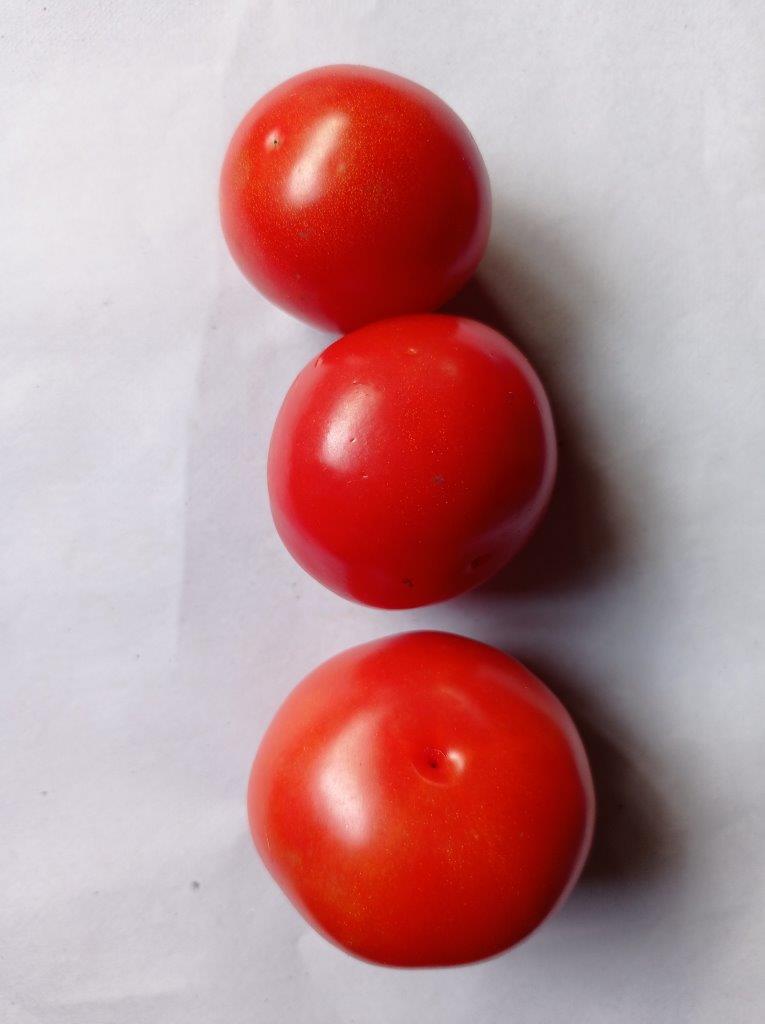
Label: Fresh